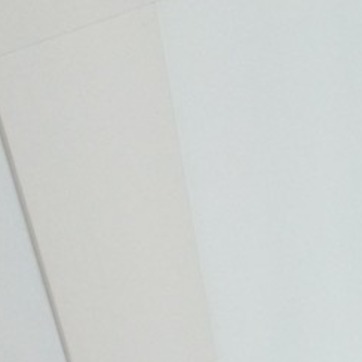
Material: wood